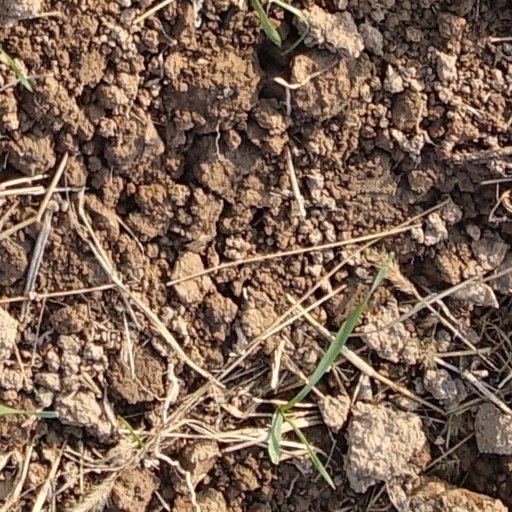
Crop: wheat